StudentAdvisor

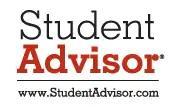
StudentAdvisor.com Logo

StudentAdvisor along with CourseAdvisor.com, was founded in 2004 by a group of entrepreneurs and alumni from MIT and the University of Massachusetts/Amherst. In 2007, CourseAdvisor and StudentAdvisor were acquired by the Washington Post Company, becoming a wholly owned subsidiary of the Company. In 2009, Avenue100 Media Solutions was formed to serve as a holding company for the numerous sites that the team manages. Avenue100 is headquartered just outside Boston in Woburn, Massachusetts.